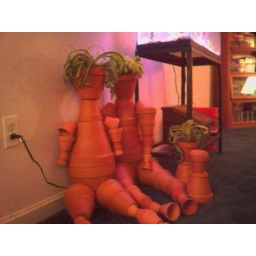
Made these out of unpainted terra cotta pots and plants to decorate around the pool.